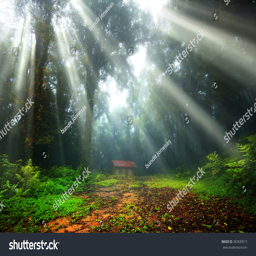
scenery , warm in the forest with the sun rays and refreshing beautiful of fog and trees .